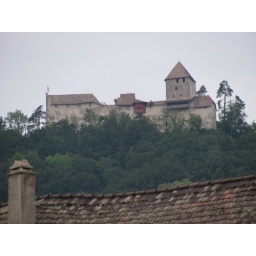
Stein am Rhein, near lake house